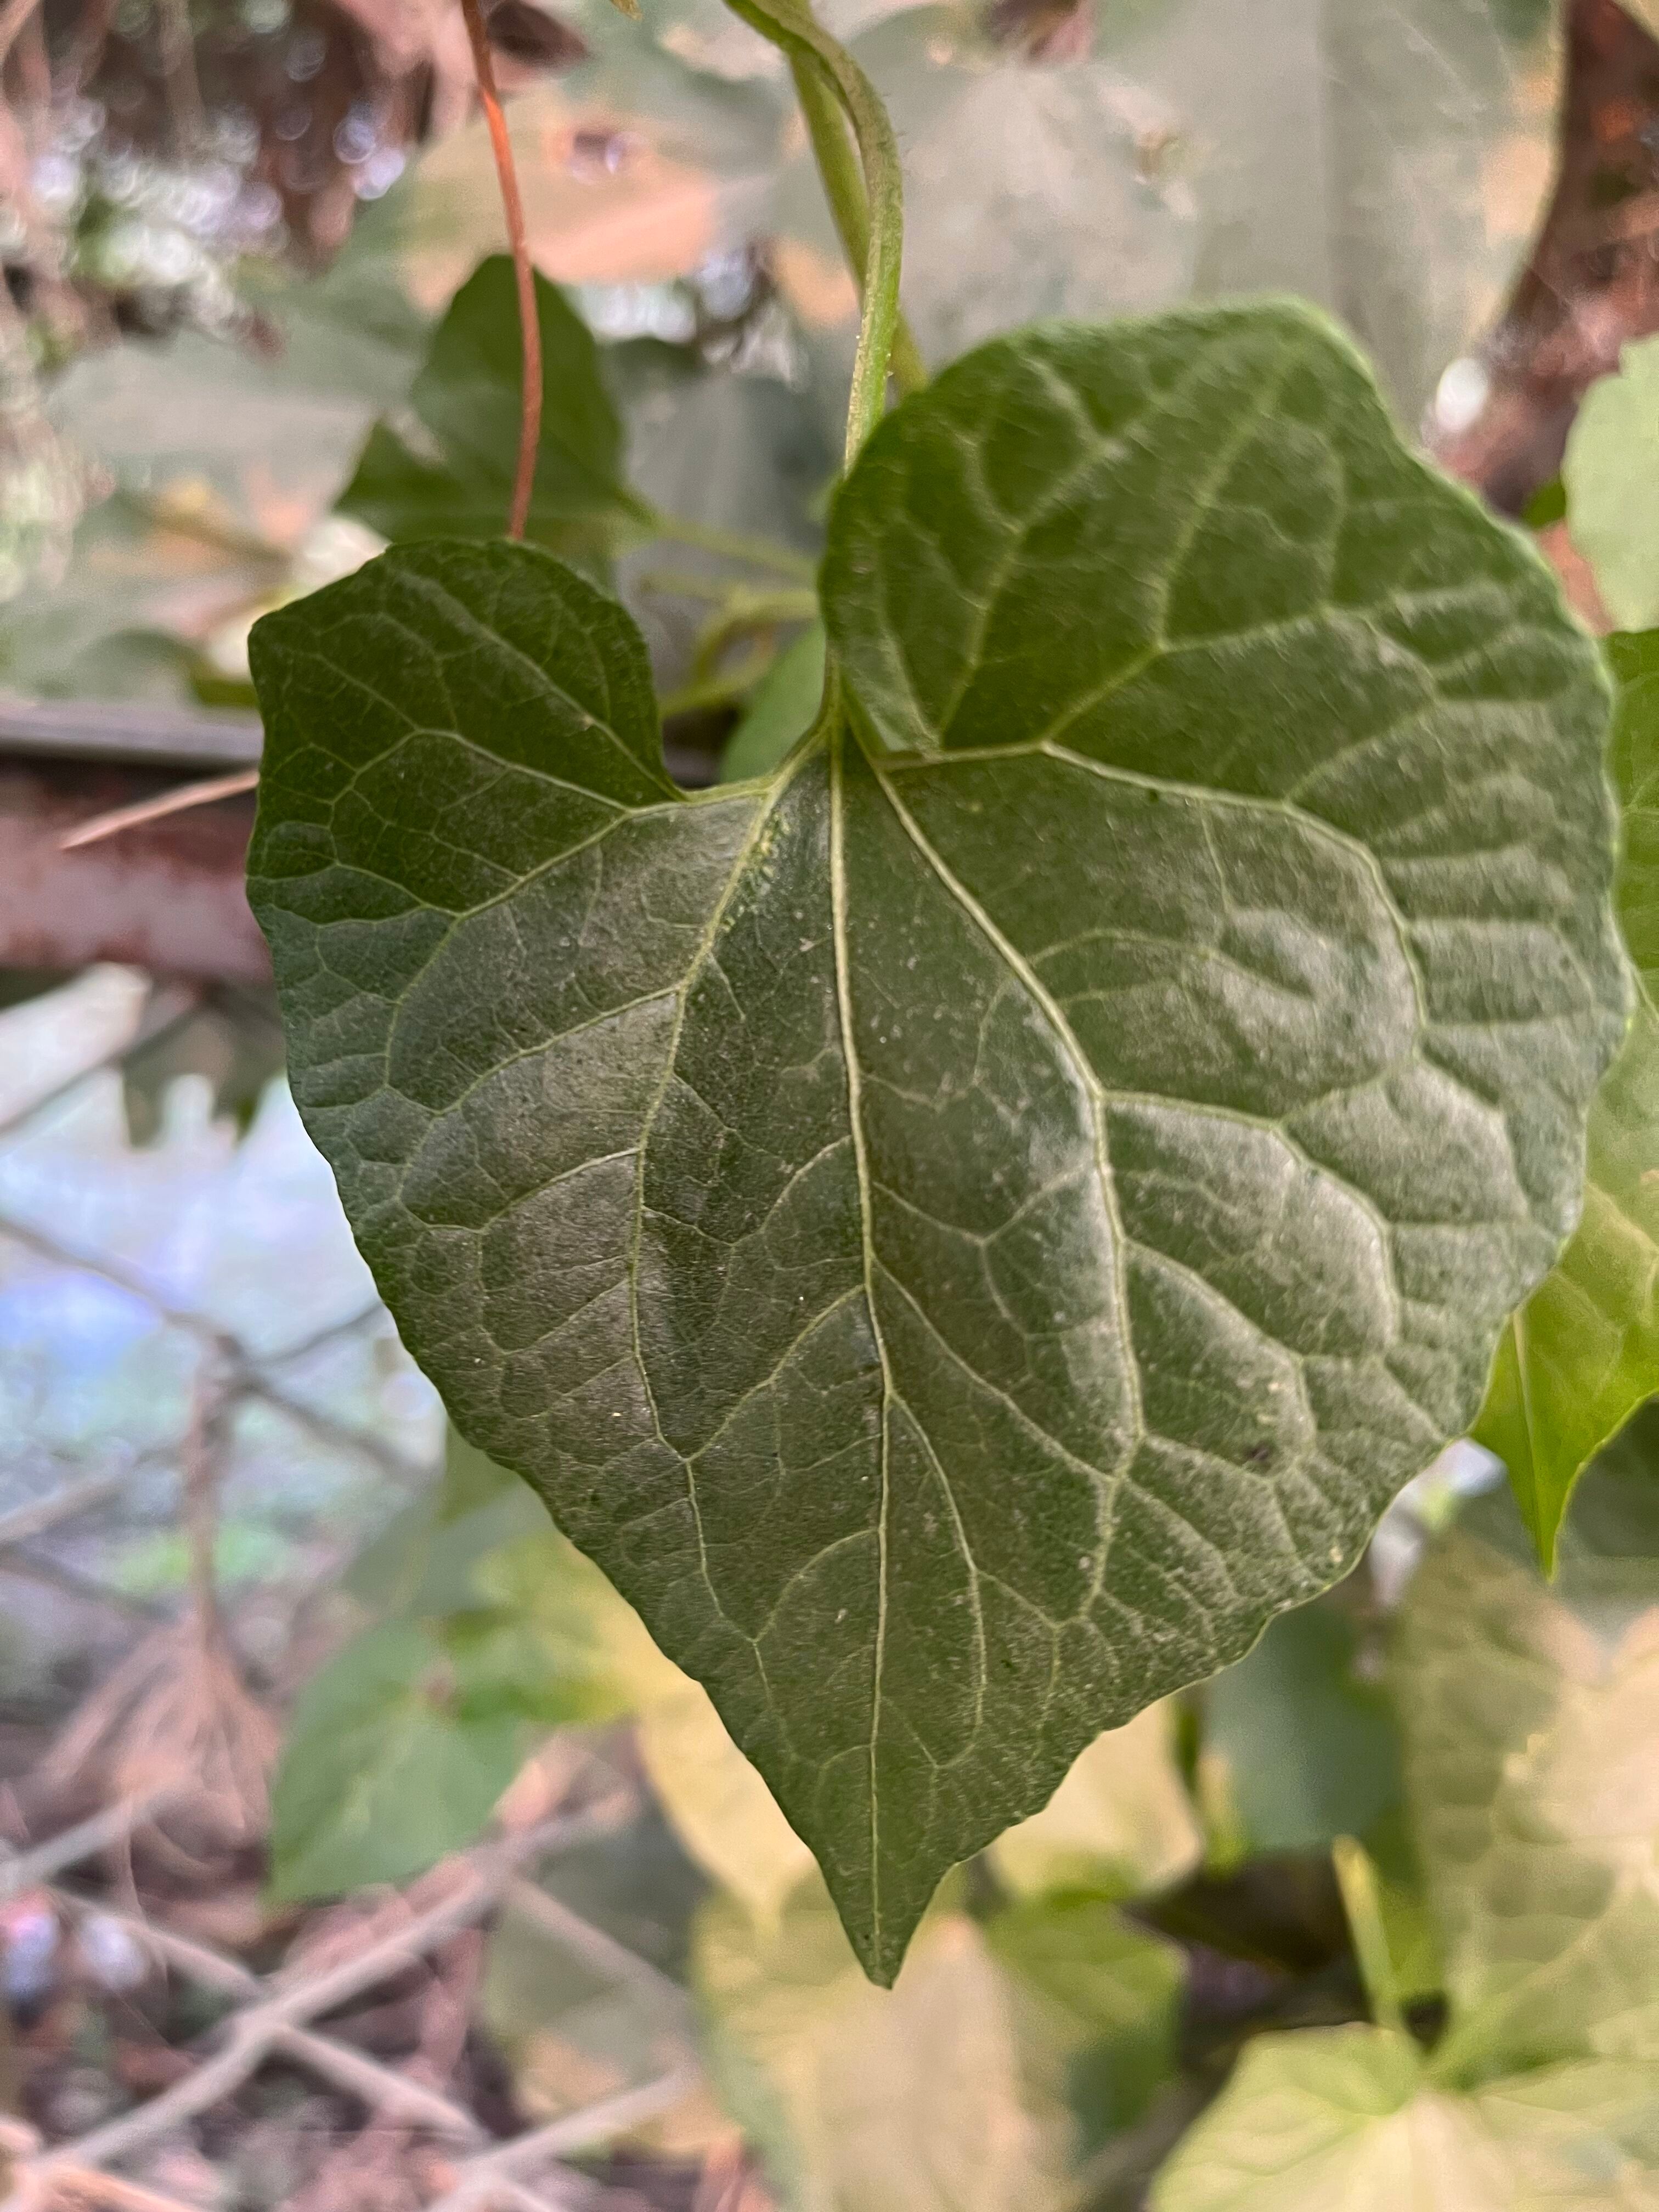
Plant species: mikania-micrantha